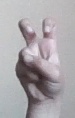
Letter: toot